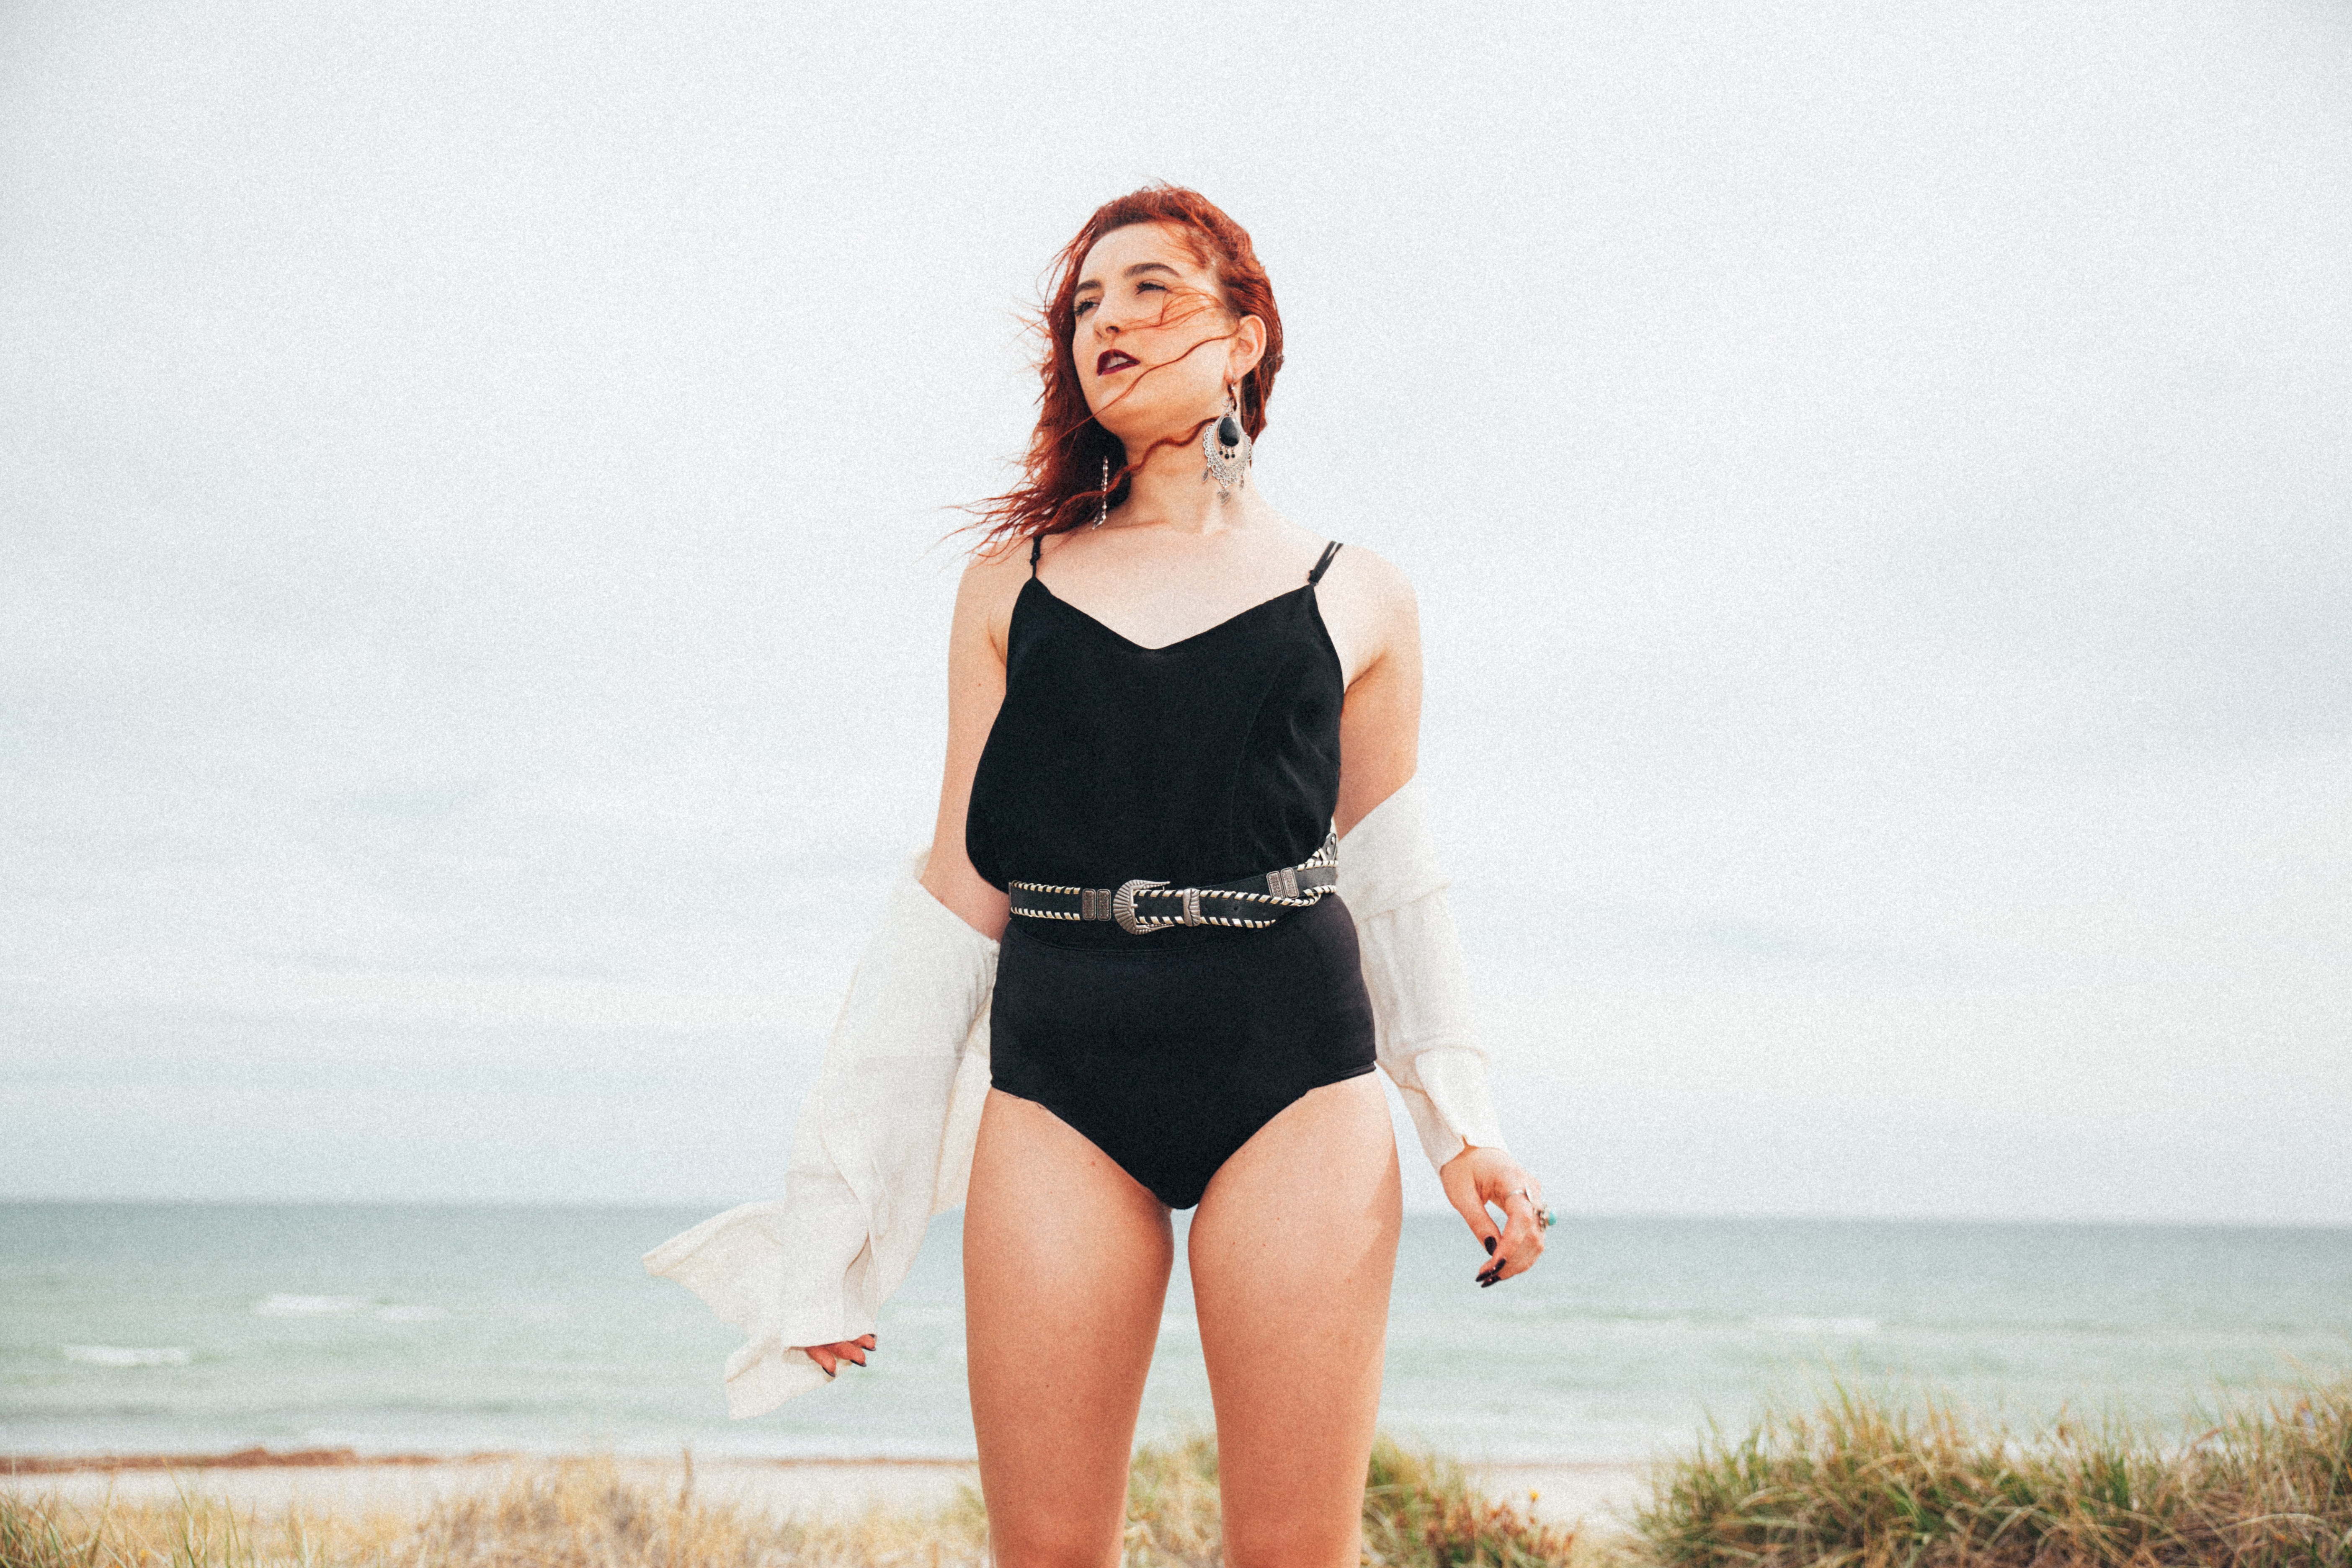
beach, water, sand, person, people, girl, woman, photography, shore, leg, model, sitting, fashion, clothing, muscle, swimwear, human body, belt, thigh, beauty, lipstick, abdomen, photo shoot, red head, human positions, undergarment, art model, physical fitness, supermodel